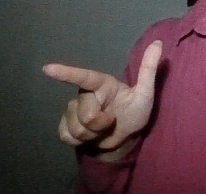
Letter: yaa